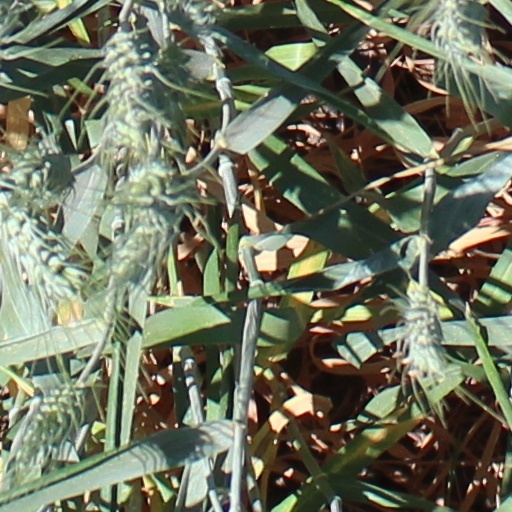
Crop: wheat